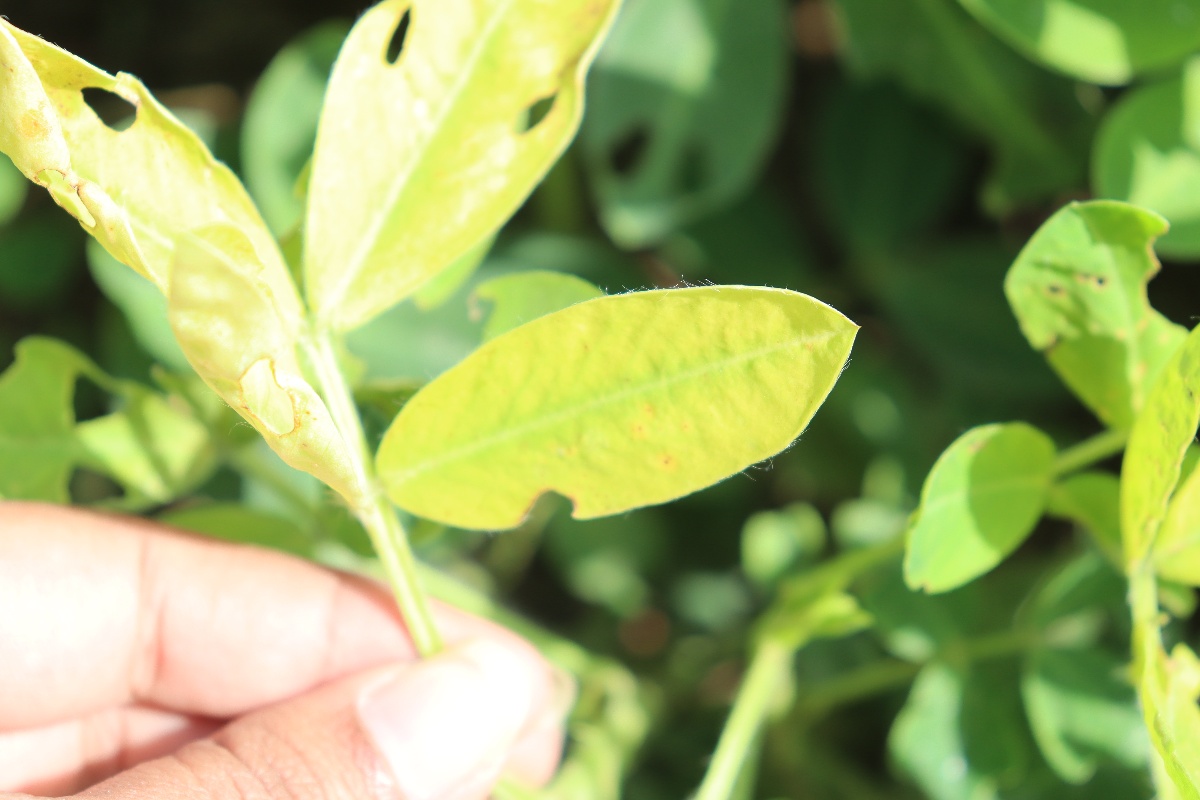
Label: nutrition deficiency